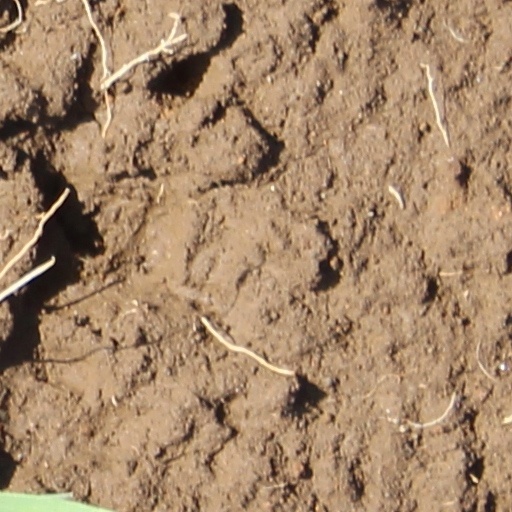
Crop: wheat